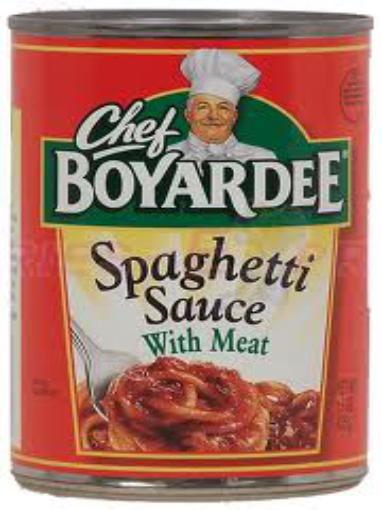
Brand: Chef Boyardee
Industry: Food